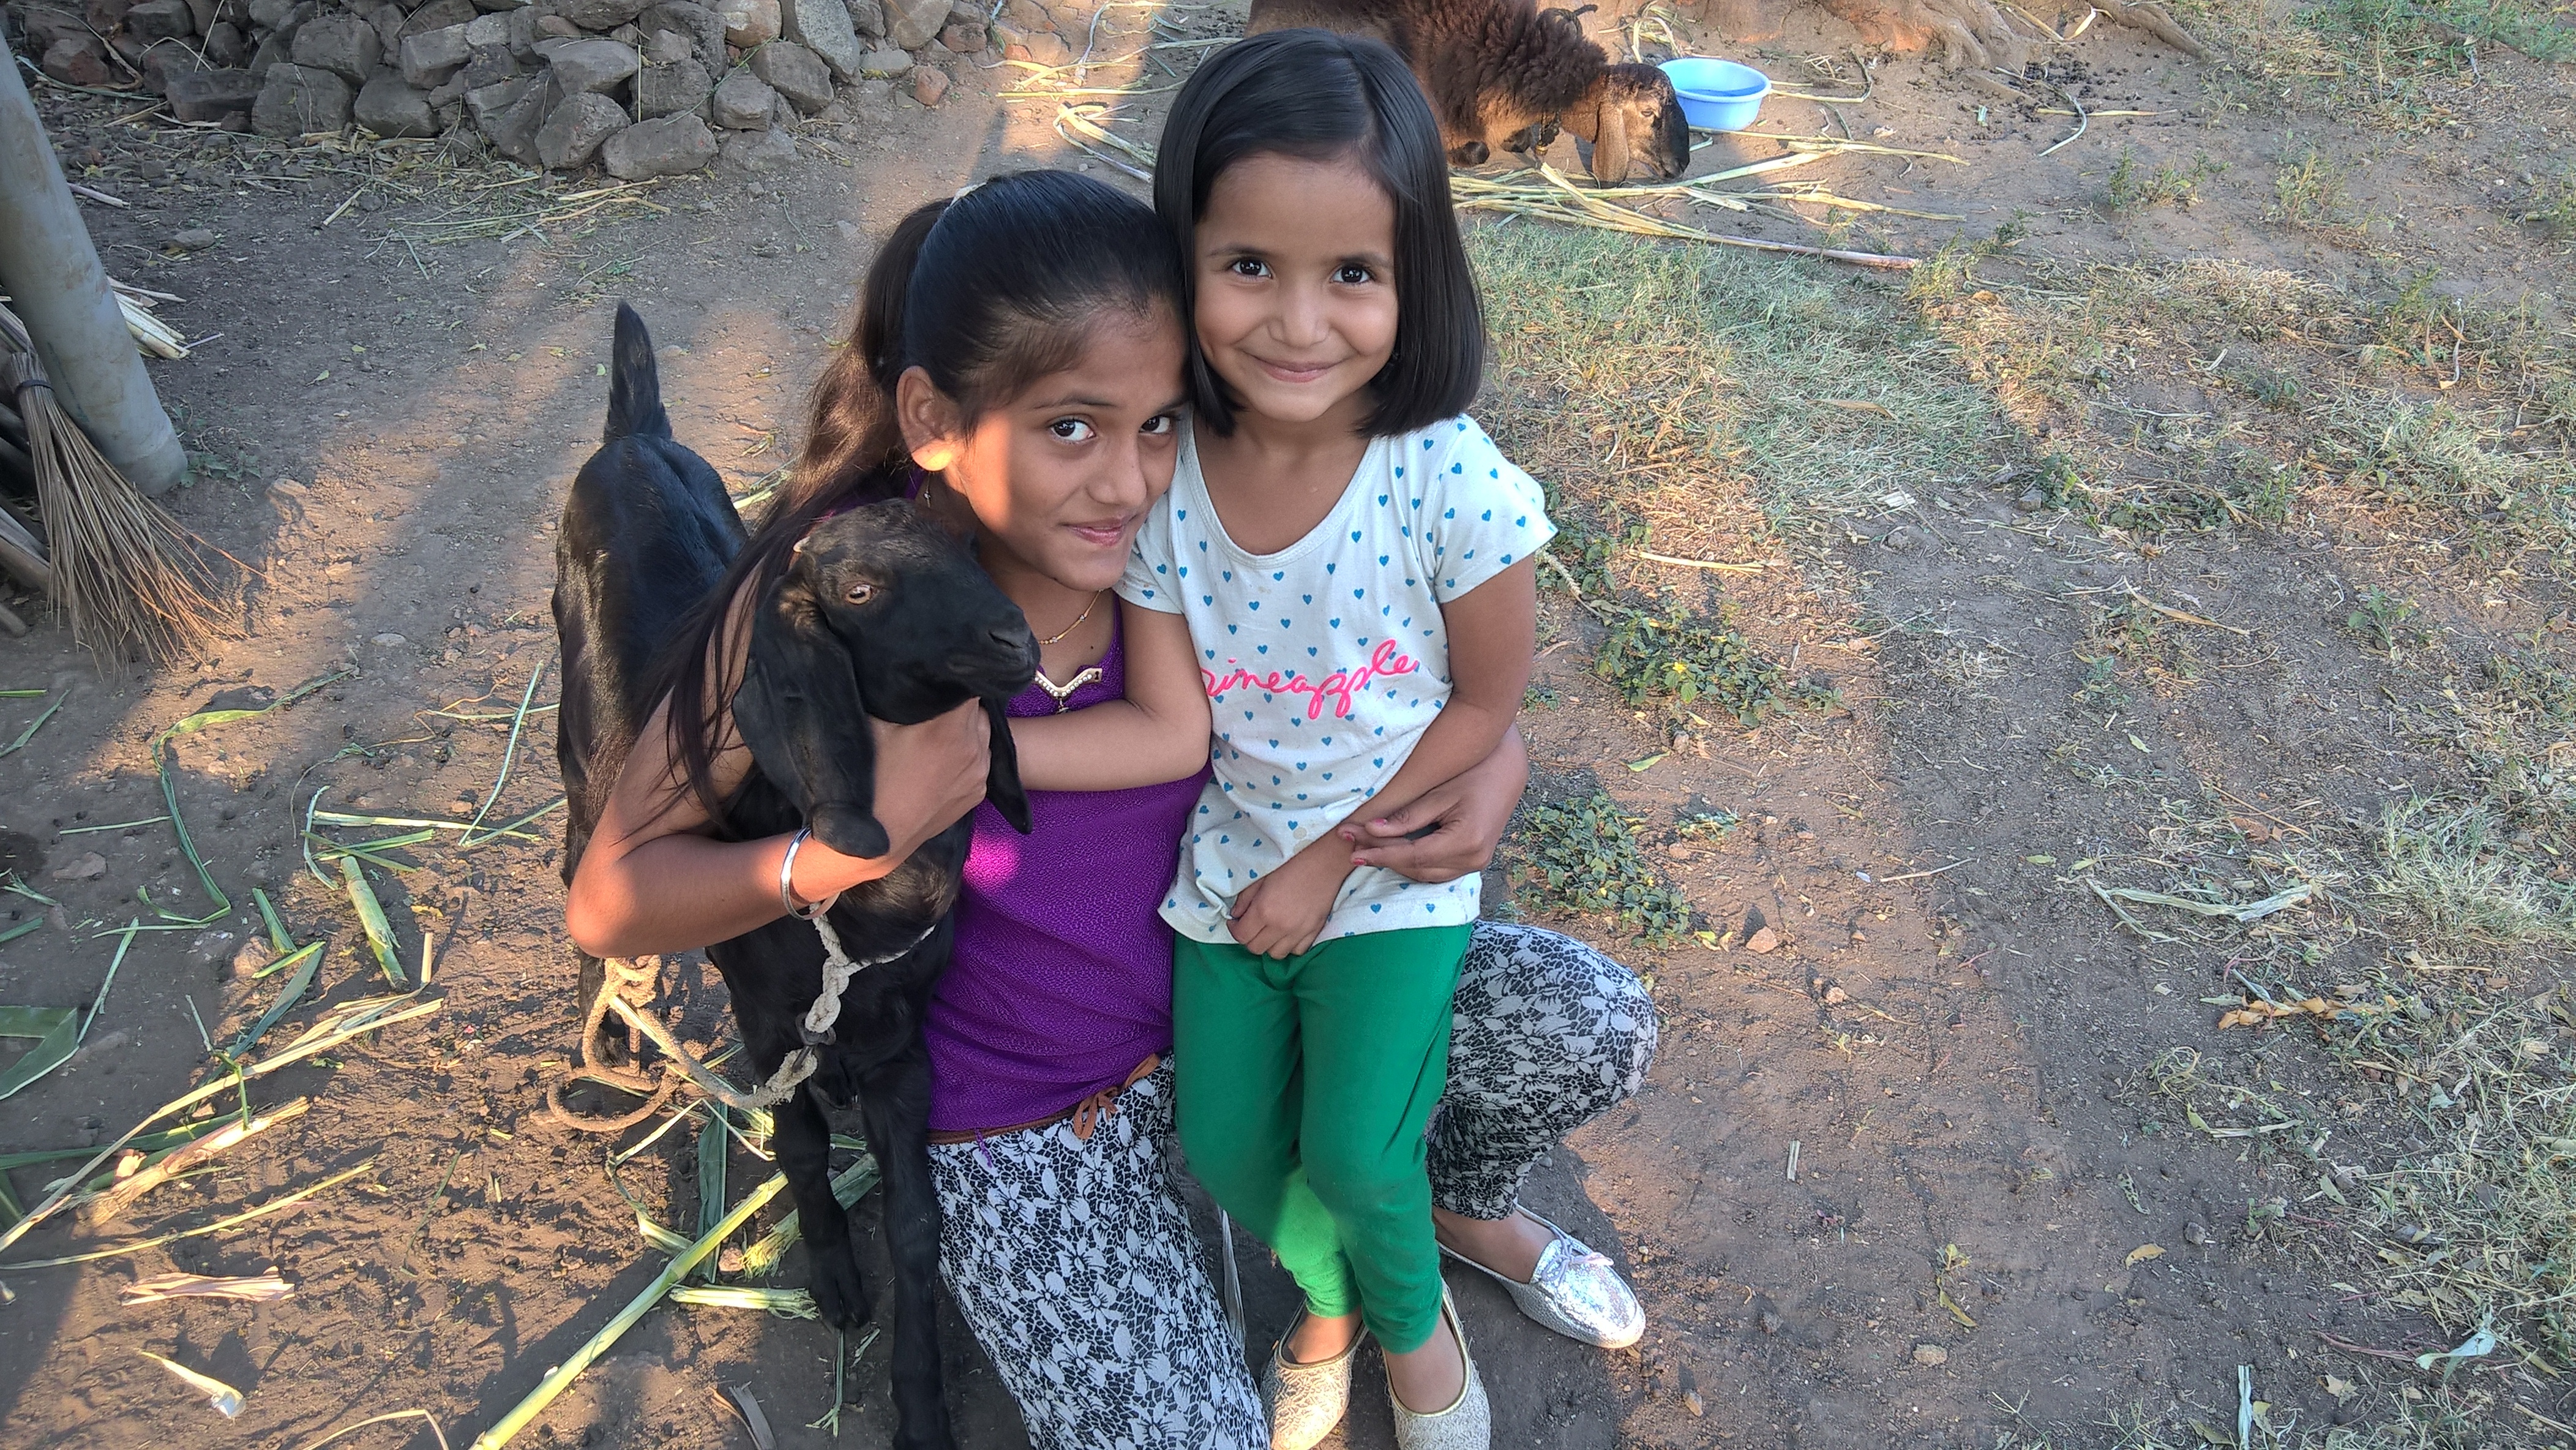
people, jungle, child, family, image